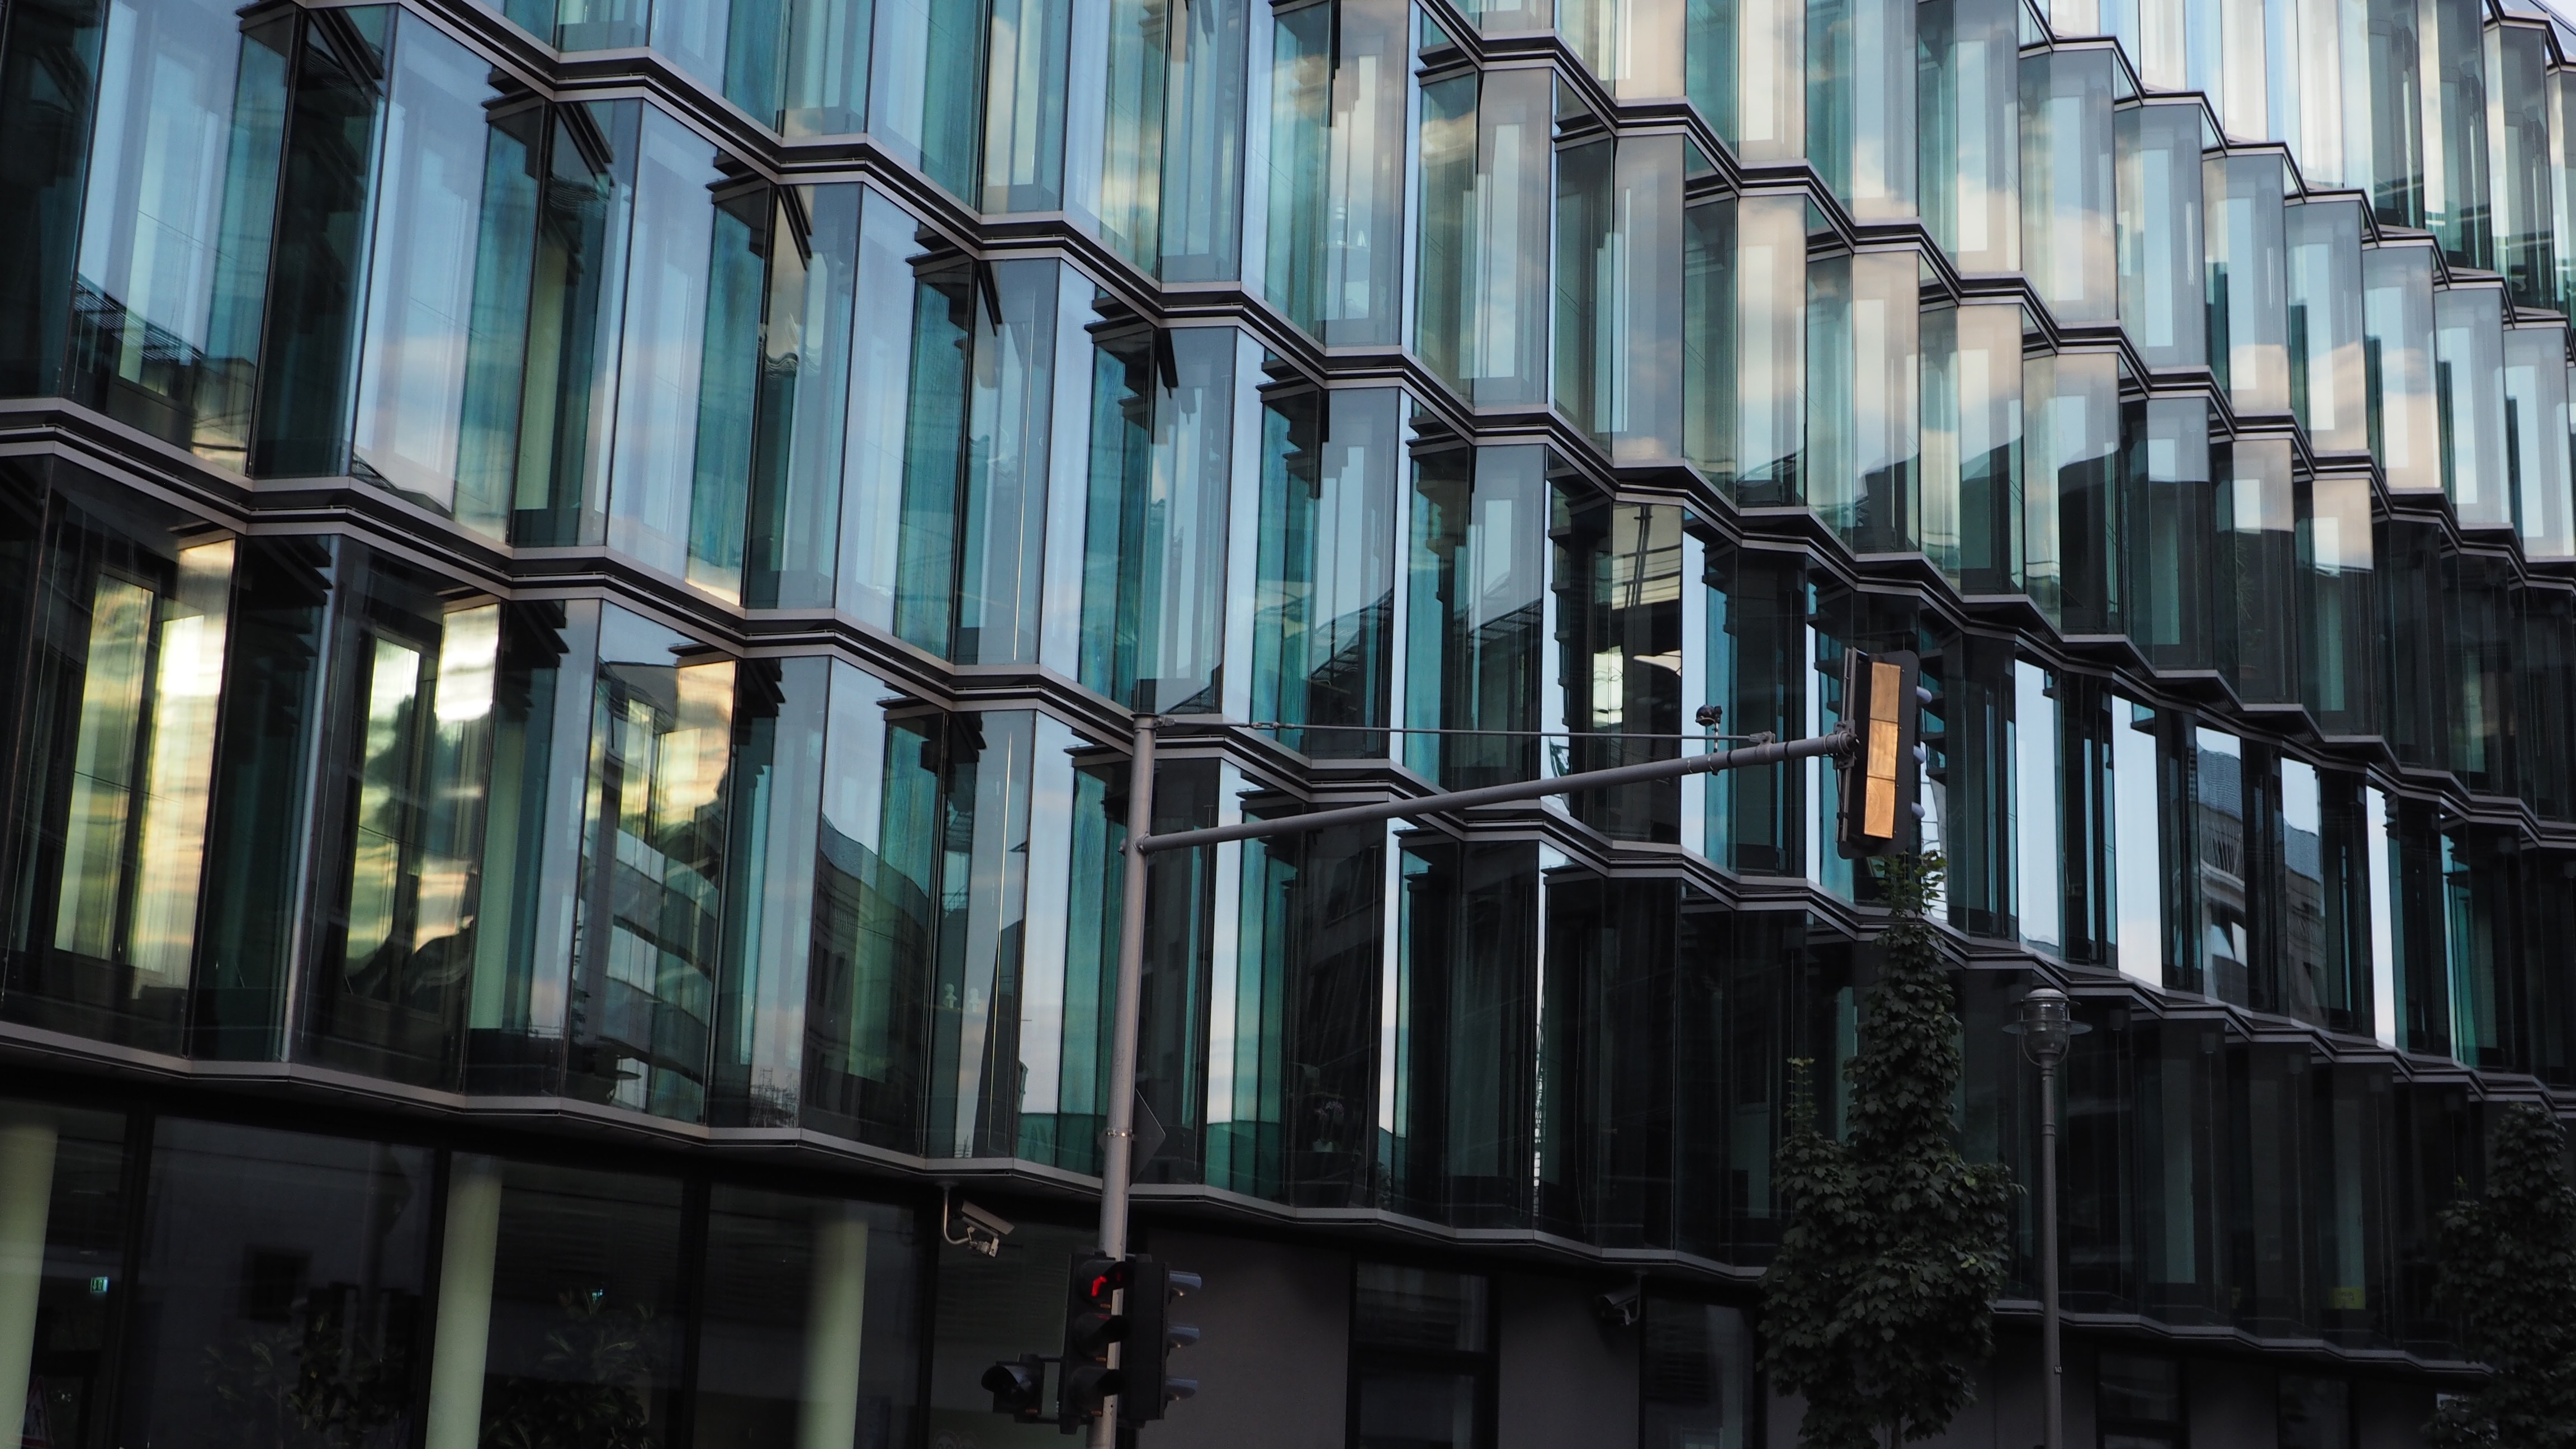
architecture, window, glass, building, skyscraper, downtown, line, reflection, facade, interior design, symmetry, metropolis, urban area